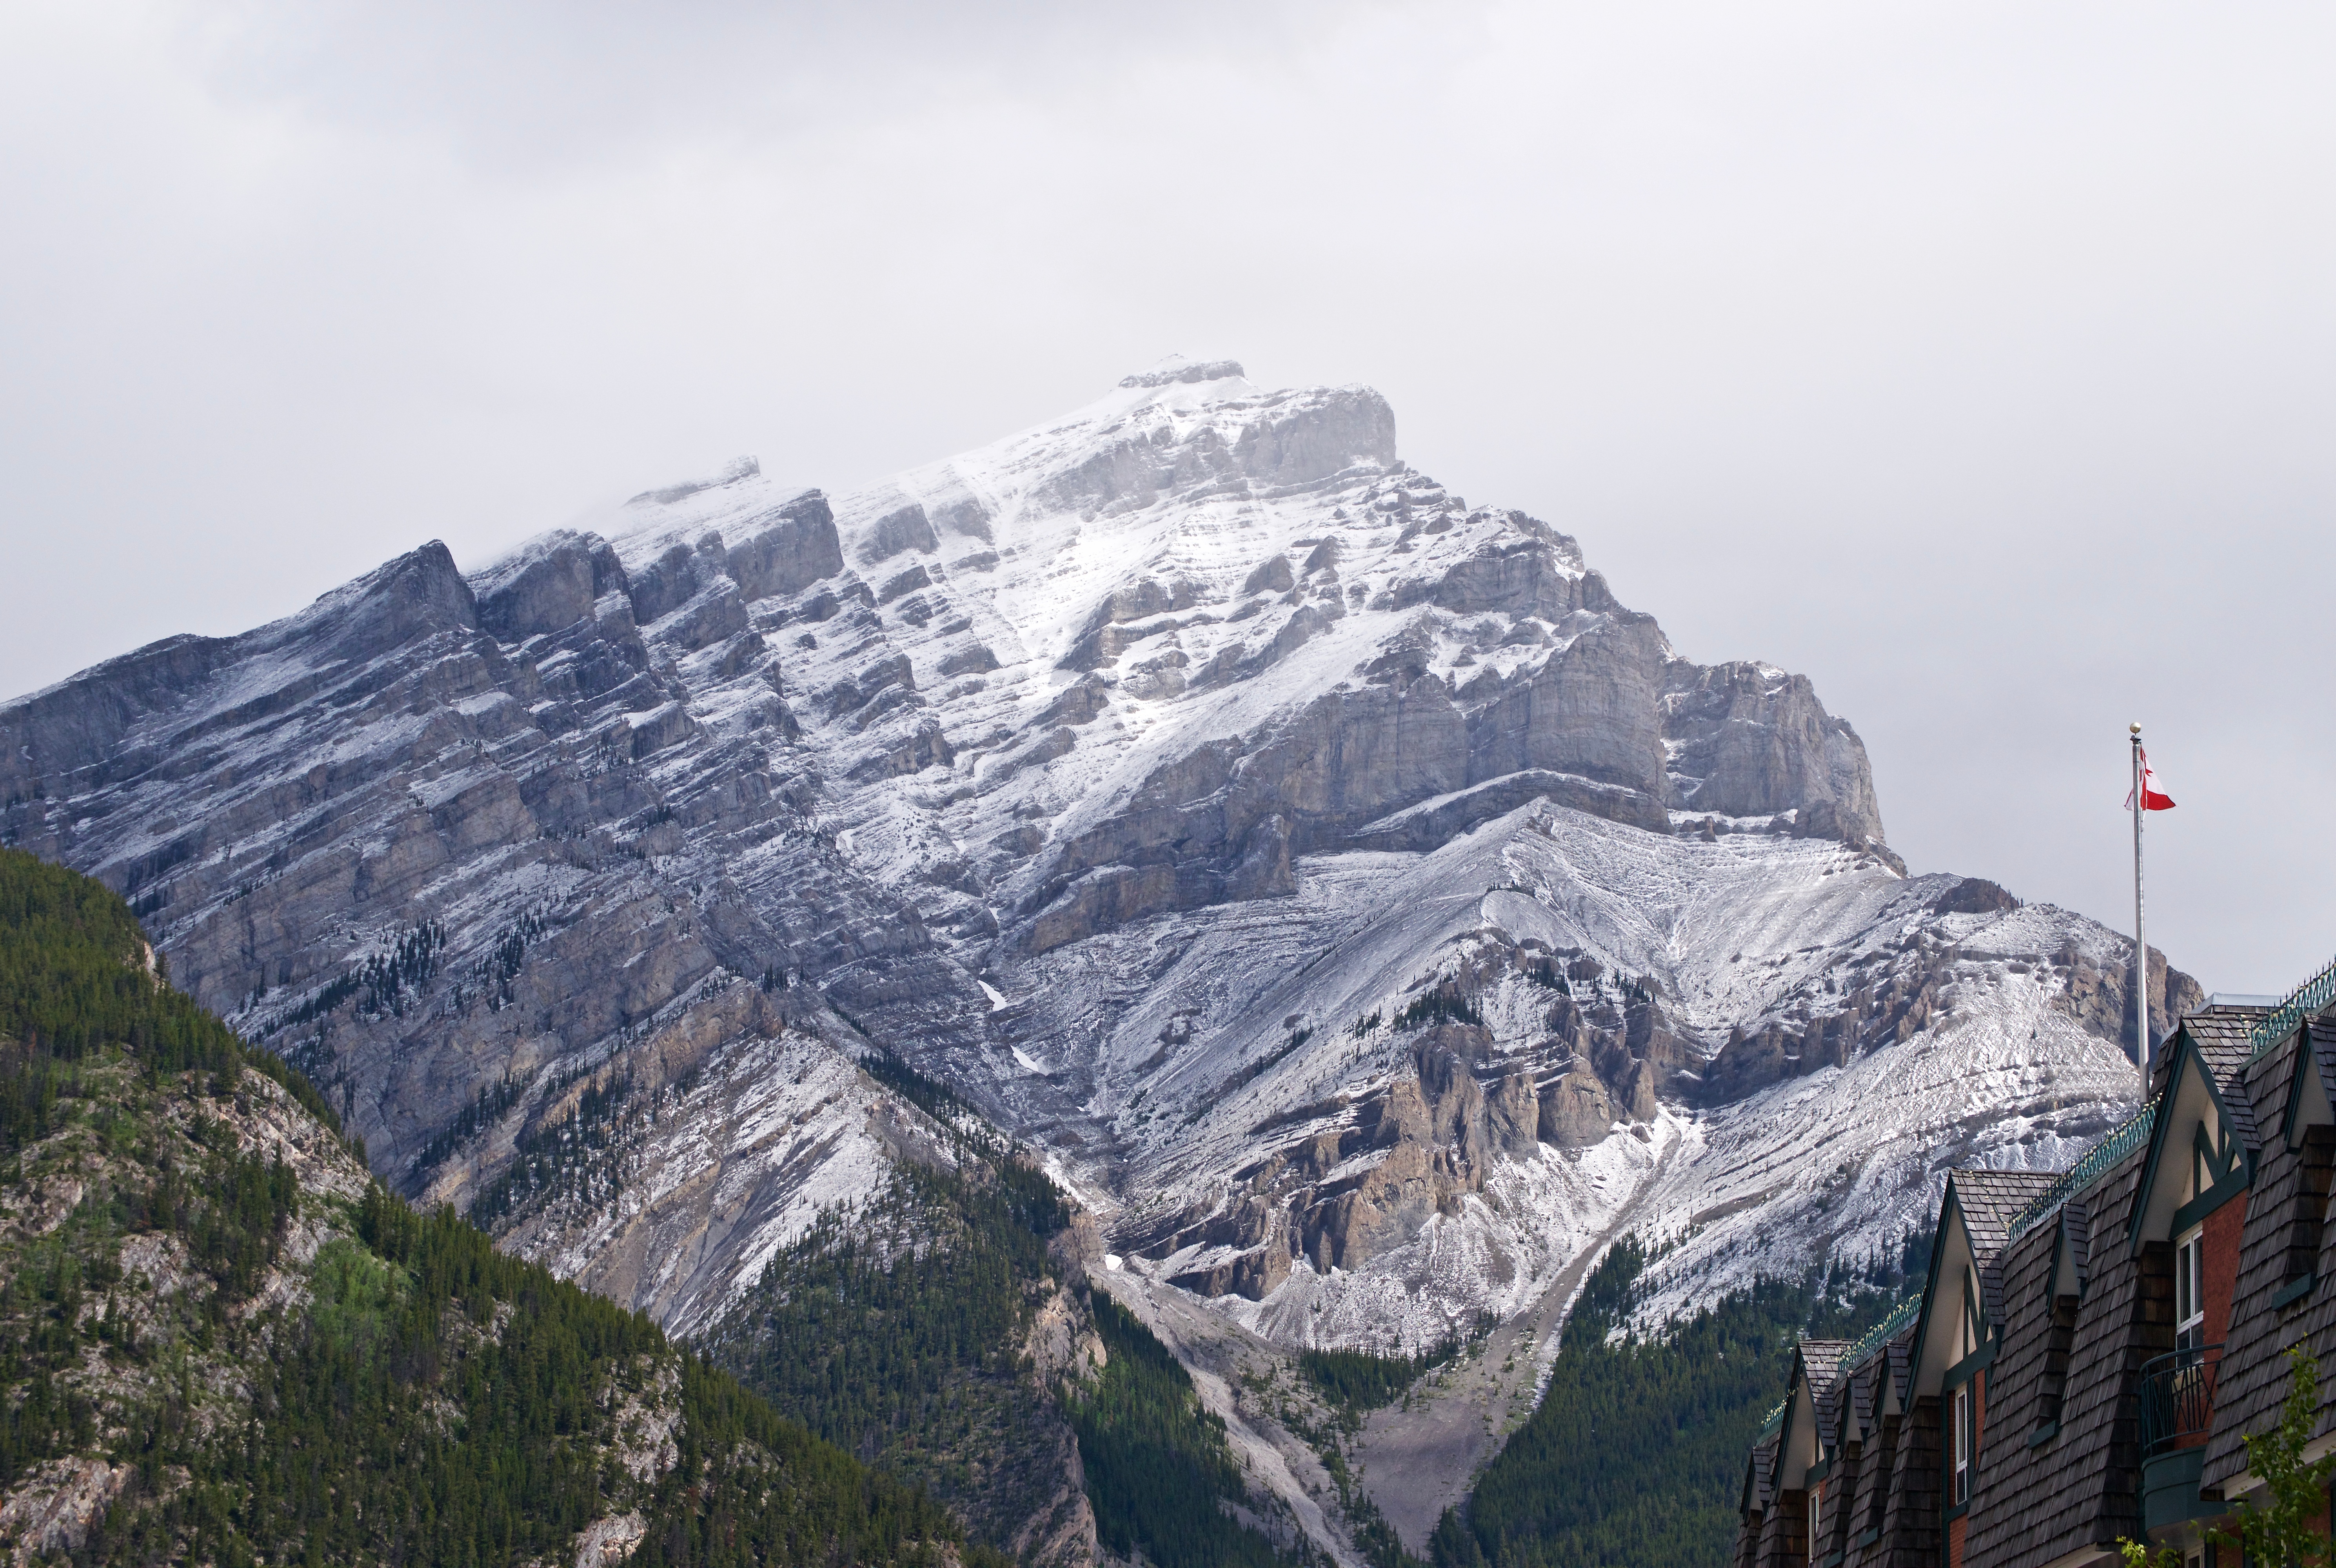
mountain, snow, mountain range, weather, terrain, ridge, summit, alps, plateau, cirque, landform, mountain pass, geographical feature, mountainous landforms, geological phenomenon